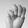
ASL letter: M